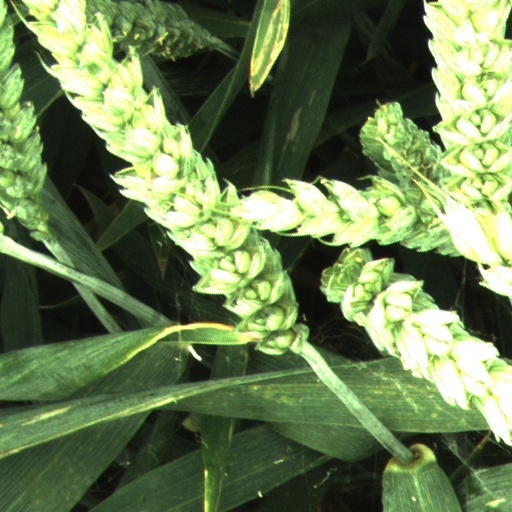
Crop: wheat